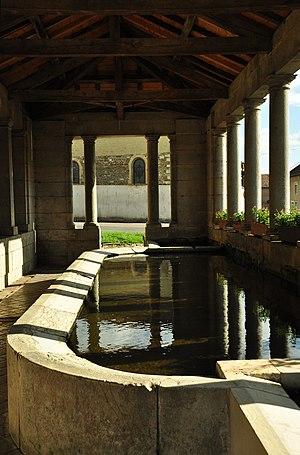
Mollans - lavoir du centre